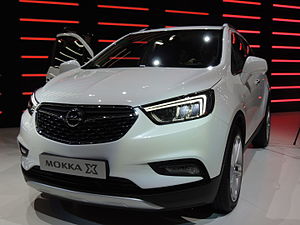
Opel / Modeller / Aktuelle modeller
Opel er et tysk bilmærke, som i dag tilhører Franske PSA-Group. Firmaet blev grundlagt i 1862 af Adam Opel i Rüsselsheim og fremstillede oprindeligt symaskiner og sidenhen også cykler og motorcykler. Fra 1898 begyndte firmaet at fremstille biler og lastbiler.